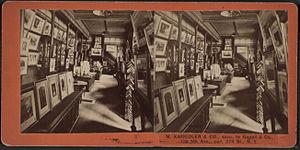
Knoedler était un marchand d'art américain, fondé à New York en 1848 et fermé en 2011, à la suite d'une action en justice. Longtemps l'une des plus anciennes galeries de sa profession, elle a représenté et exposé parmi les artistes les plus importants de l'histoire de l'art occidental.